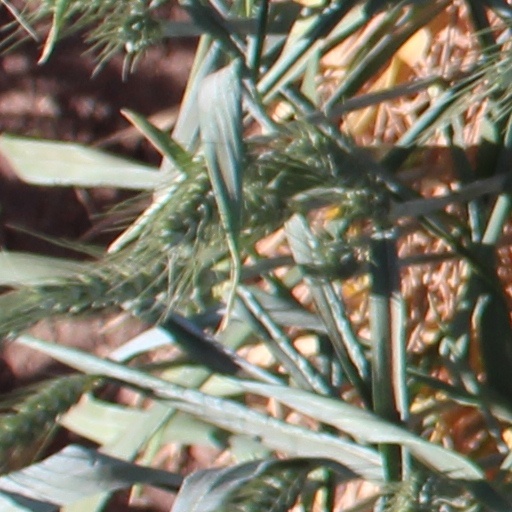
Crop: wheat